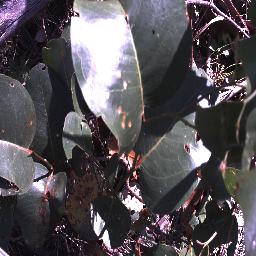
Label: negative